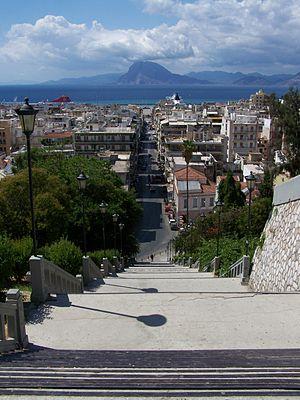
Escalier à Patras avec le mont Varasova de l'autree côté du Golfe de Corinthe.